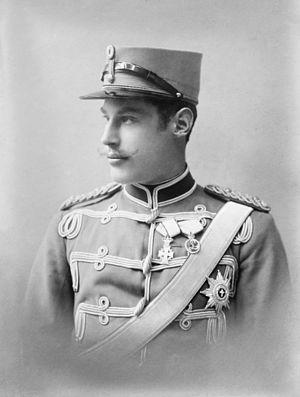
La descendance de Christian IX désigne ici l'ensemble des nombreux descendants du roi de Danemark Christian IX, et de son épouse Louise de Hesse-Cassel.
Le prince Harald de Danemark est un membre de la famille royale danoise. Il est le quatrième enfant et le troisième fils du roi Frédéric VIII de Danemark et de son épouse la reine Louise de Suède. Il est ainsi le frère du futur roi Christian X de Danemark et du futur roi Haakon VII de Norvège.